Yu Ching-tang

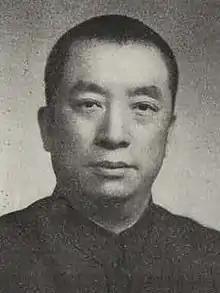

Yu Ching-tang was a Taiwanese politician. He was the Vice Premier from 1963 to 1966.